Shiba, Tokyo

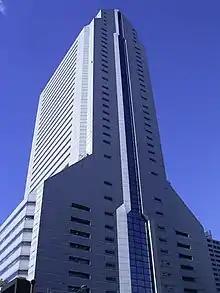
The NEC Supertower

Shiba (芝) district is located in an eastern part of the Shiba area. On 1 July 1964, Shiba district (Shiba 1-5 chōme, 芝一〜五丁目) was created by merging and renaming the following districts/neighborhoods: Shibakanasugi (芝金杉一〜四丁目), Shibakanasugikawaguchichō (芝金杉川口町), Shibakanasugihamachō (芝金杉浜町), Shibakanasugigashi (芝金杉河岸), Shibashinborichō (芝新堀町), Shibashinborigashi (芝新堀河岸), Shibasaiōjimachi (芝西応寺町), Shibatamachi (芝田町一〜四丁目), Shibayokoshinmachi (芝横新町), Shibamatsumotochō (芝松本町), a part of Shibatorishinmachi (芝通新町), Honshiba (本芝一〜四丁目), Honshibamokuzaichō (本芝材木町), Honshibashitamachi (本芝下町), Honshibairiyokochō (本芝入横町), Shibamitashikokumachi (芝三田四国町) and Shibamitadobōchō (芝三田同朋町). As of 1 January 2017, the district (Shiba 1-5 chōme) has a population of 13,684 and 8,089 households. Tamachi Stations on the Yamanote Line and Mita Station on the Toei Mita Line are located in Shiba 5 chōme.